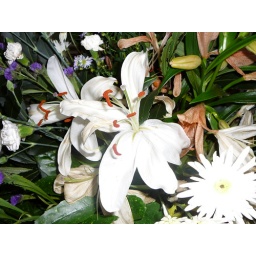
A flower in the wall garden of an apartment in Bath, England.